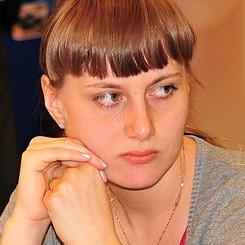
Age: 26